Simón Bolívar (Tadolini)

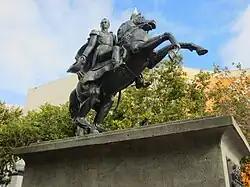
Copy in San Francisco in 2013

The San Francisco copy was engineered by Miriam Gandica Mora and cast by Victor Hugo Barrenchea-Villegas. It was dedicated on 6 December 1984. Located at United Nations Plaza at the intersection of Hyde Street and Fulton Street, the sculpture is administered by the City and County of San Francisco and the San Francisco Arts Commission. The statue was surveyed by the Smithsonian Institution's Save Outdoor Sculpture! program in 1992.